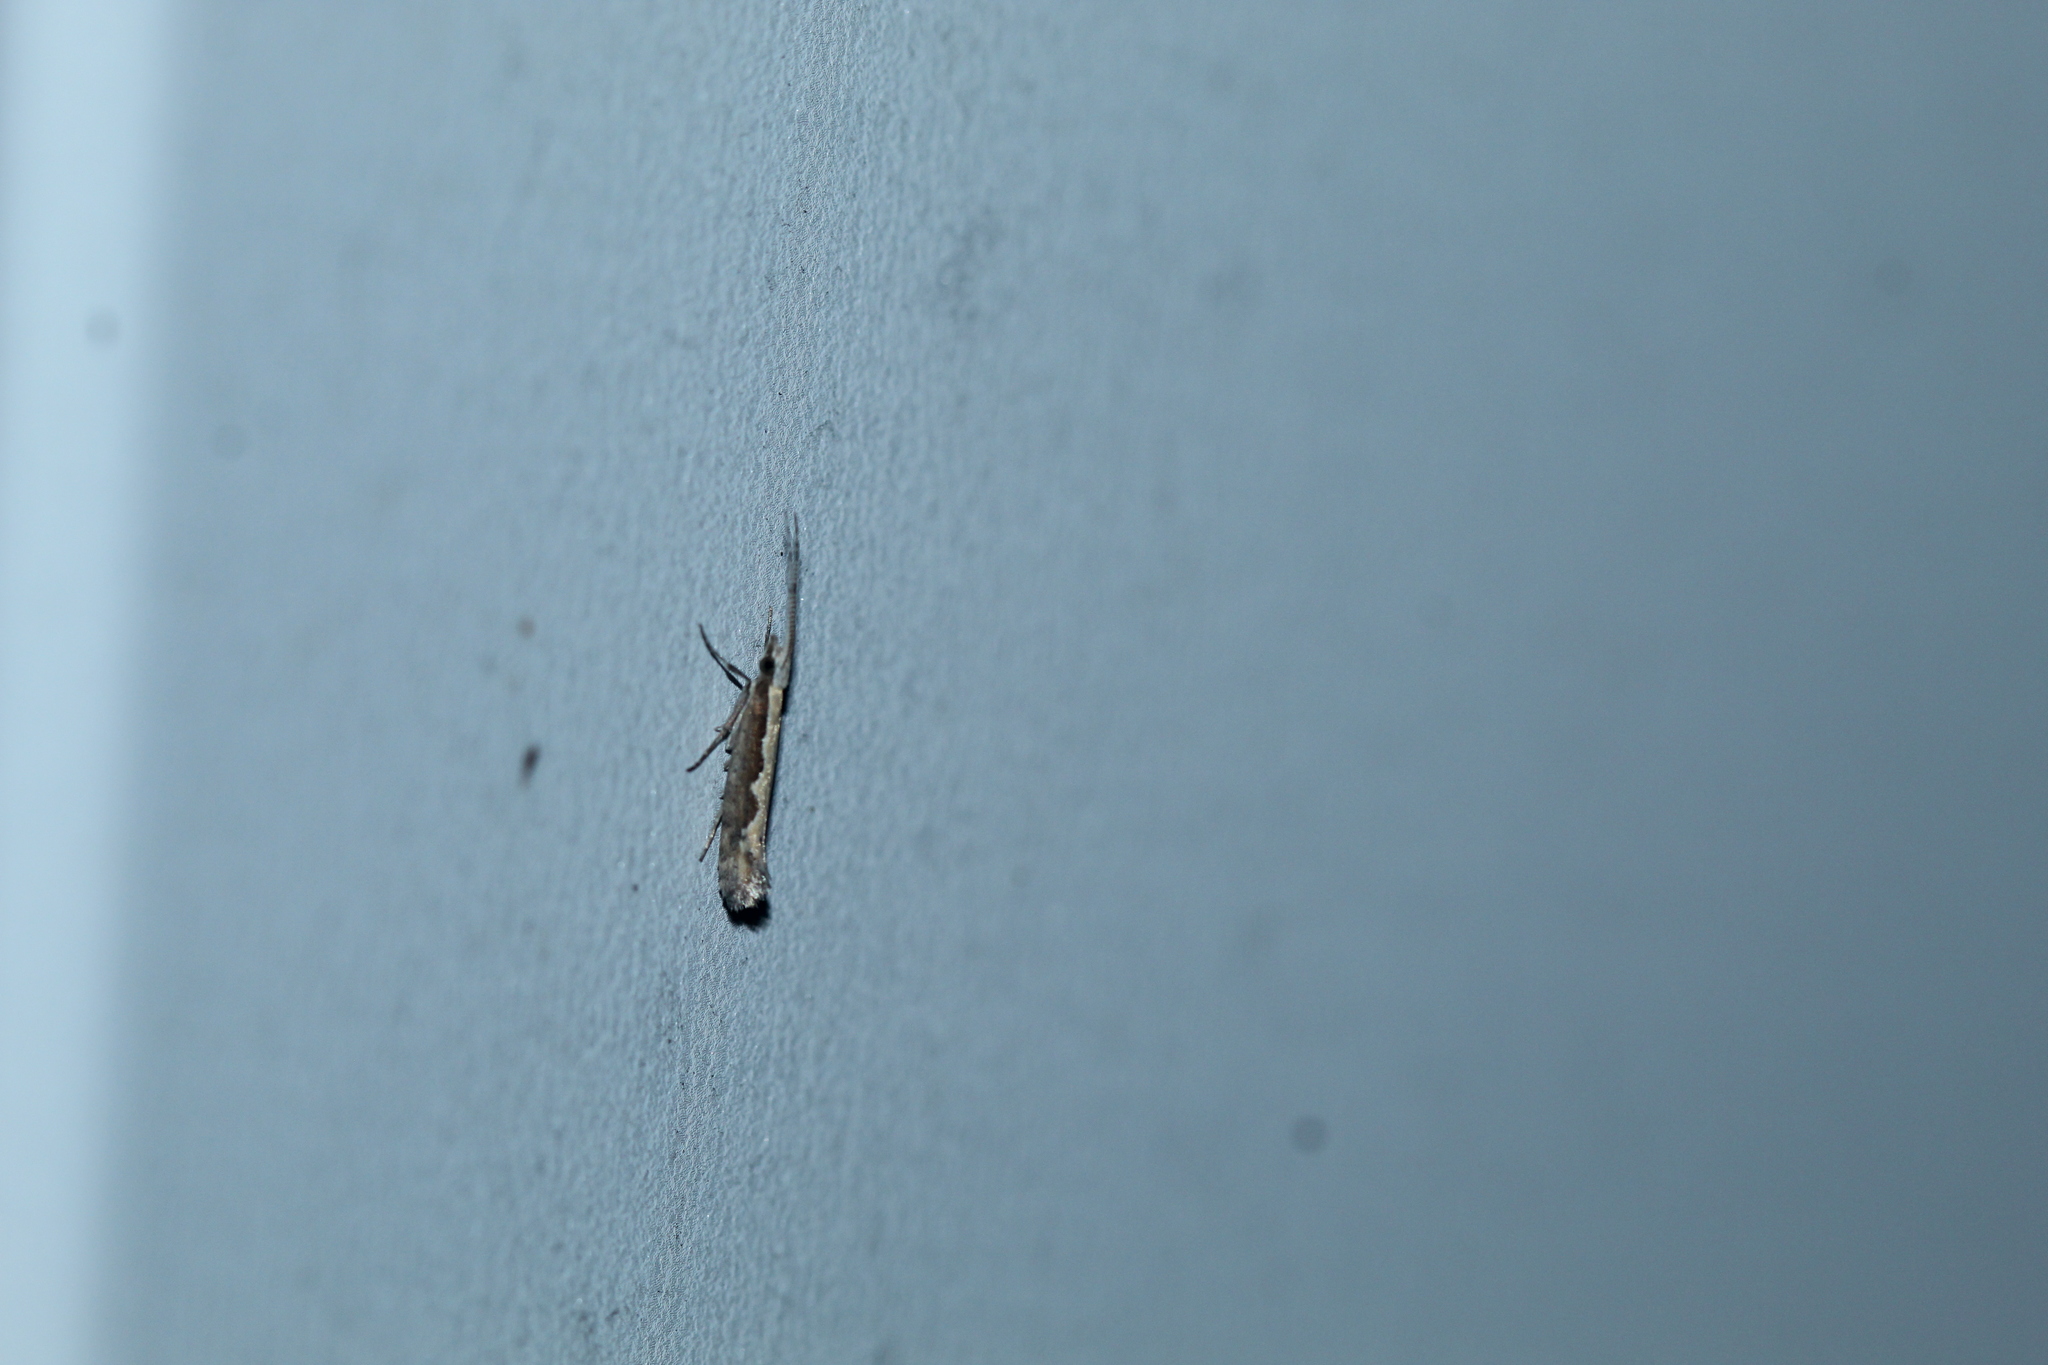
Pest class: diamondback_moth